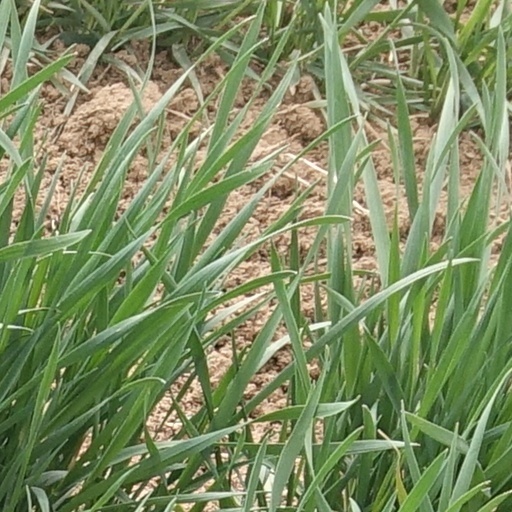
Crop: wheat